Lund

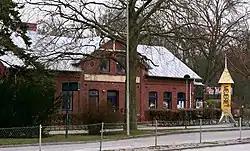
Lund's cultural venue, Mejeriet

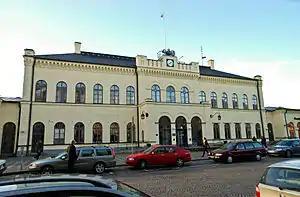
Lund railway station

The university dominates much of the centre of Lund. It was founded in 1666 following the transfer of Scania to Sweden under the Treaty of Roskilde and is the second-oldest university in Sweden after Uppsala University. Its traditional centre is in Lundagård park but stretches out towards the north east of the city where the large engineering faculty is located. Today, Lund University is one of northern Europe's largest, with eight faculties, 41,000 students and over 2,000 separate courses. It is and has consistently ranked in the world top 100 universities and is a member of the League of European Research Universities as well as the global Universitas 21 network.